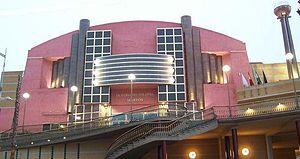
Théâtre Maestro Álvarez Alonso de Martos.